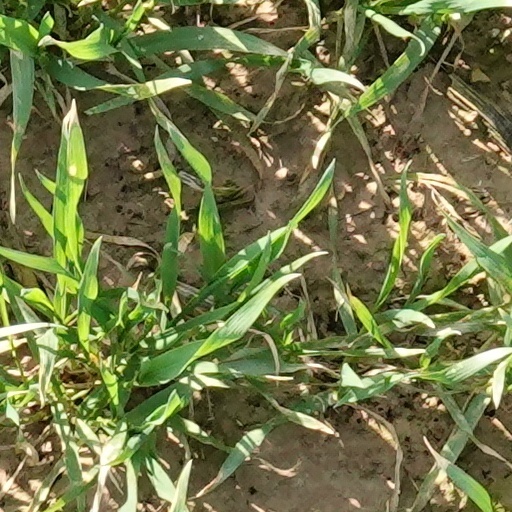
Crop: wheat